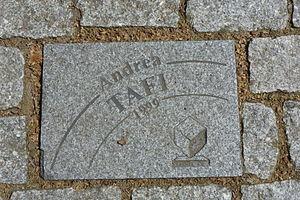
Andrea Tafi est un coureur cycliste italien. Professionnel de 1989 à 2005, il est pendant sa carrière un spécialiste des courses d'un jour. Il est le seul italien à compter à son palmarès les deux plus grandes courses pavées, Paris-Roubaix et le Tour des Flandres. Il a également remporté une autre classique Monument avec le Tour de Lombardie 1996, ainsi que le championnat d'Italie sur route en 1998 et Paris-Tours en 2000.